Unclaimed Baggage Center

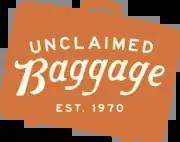
A silhouette of a suitcase with the text "Unclaimed Baggage, Est. 1970"

The Unclaimed Baggage Center is a retail store located in Scottsboro, Alabama that sells items from lost or unclaimed airline luggage. Founded in 1970, it is the only store of its kind in the United States. It has received national attention, including mentions on "The Oprah Winfrey Show", "Late Night with David Letterman", Fox News and the "Today" show. Over a million customers visit the store each year to browse through some of the 7,000 items added each day. Most items are sold for a discount of 20–80%.